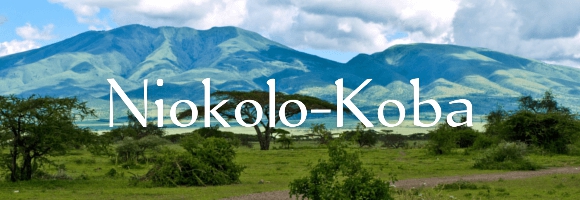
Nataal bii de ab àll la. Àll bi nag dafa wert lool am ay gàncax aki garab yu wert yu taxaw. Mu ngi rafet lool. Fii nag ab montaañ mu, mu ngi fi, asamaan si tamit dafa bula mu nekk ci ab àll . Àll bi maanaam ñax mi am na am ñax mu wert aki ay garab yu wert ak gàncax yoo xam ne dañoo dañoo wert.